January 1986 Lebanese Forces coup

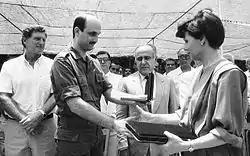
LF Supreme Commander Samir Geagea (center) with Dany Chamoun of the NLP (left) and Leila Hawi (right), east Beirut, late 1980s.

Samir Geagea and President Amine Gemayel decided not to accept the agreement. On 8 January 1986, with the backing of the 9th Brigade of the Lebanese Army, then under the command of Chief of Staff Michel Aoun, the LF faction of Geagea attacked that of Hobeika in East Beirut. In response, on 13 January 1986, the LF faction of Hobeika attacked the positions held by the Kataeb Party militia loyal to the President Amine Gemayel.